Limbourg brothers

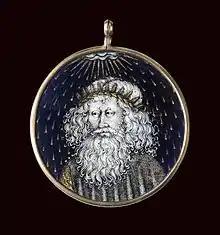
A medallion by the circle , with an imagined image of Augustus (now Walters Museum)

In the first half of 1416, Jean de Berry and the three Limbourg brothers – all not yet 30 years old – died, possibly of the plague, leaving the "Très Riches Heures" unfinished. An unidentified artist (possibly Barthélemy van Eyck) completed the calendar miniatures in the 1440s when the book apparently was in the possession of René d'Anjou, and in 1485 Jean Colombe finished the work for the House of Savoy.